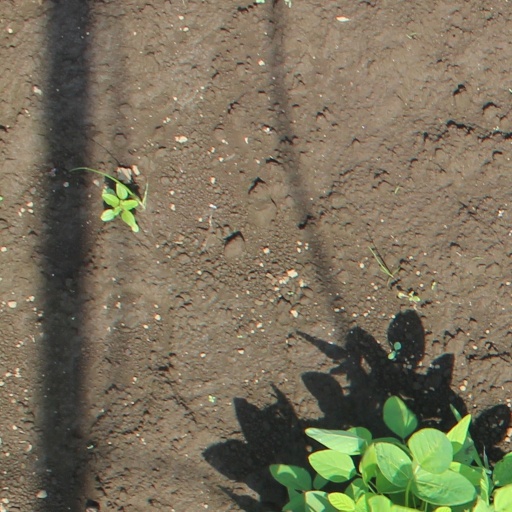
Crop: soybean